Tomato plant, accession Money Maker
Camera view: horizontal (90 deg, fisheye); turntable rotation: 270 degrees
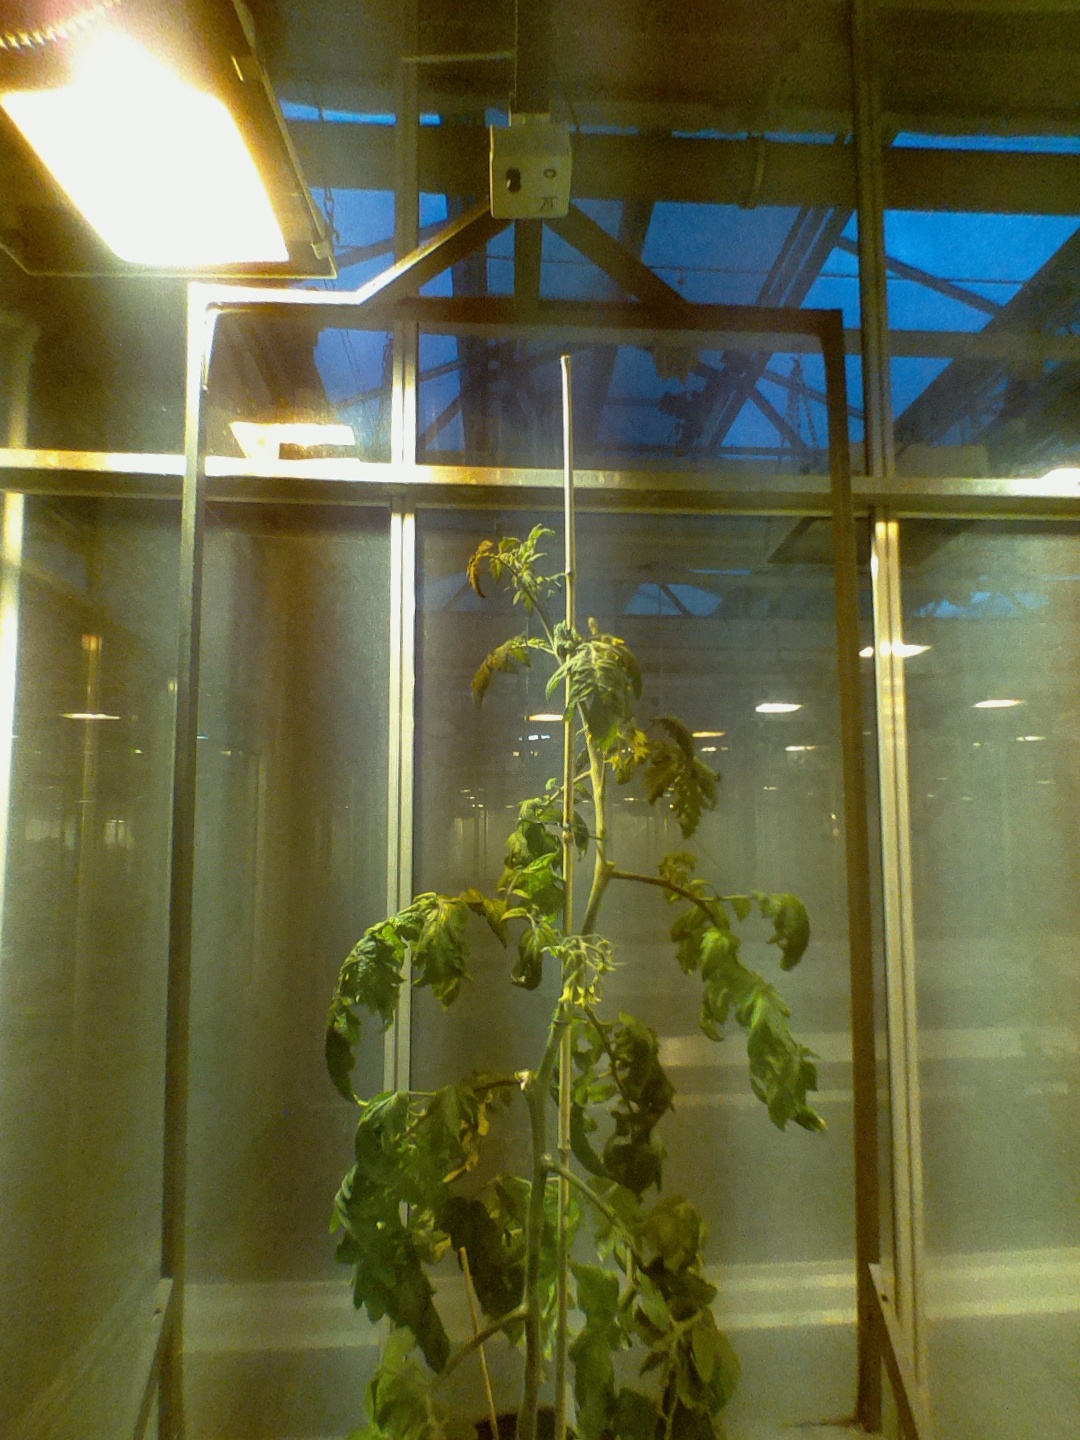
BBCH growth stage 70: Fruits at the main stem or branches visibles